Anpanman

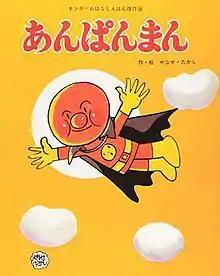
Cover of the first book, released under the "Kinder Ohanashi Ehon Masterpiece Selection" imprint

is a Japanese children's superhero picture book series written by Takashi Yanase, running from 1973 until the author's death in 2013. The series has been adapted into an anime entitled , which is one of the most popular anime series among young children in Japan. The series follows the adventures of Anpanman, a superhero with an anpan (a red bean paste filled pastry) for a head, who protects the world from an evil anthropomorphic germ named Baikinman.